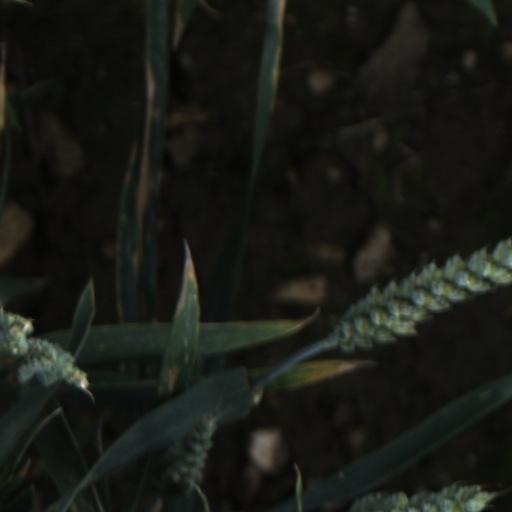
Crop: wheat